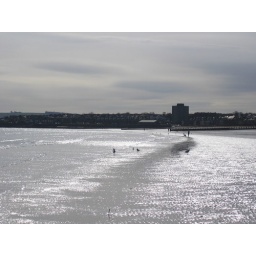
Some seagulls hanging out on the beack, and some people walking around on the wet sand in the background.